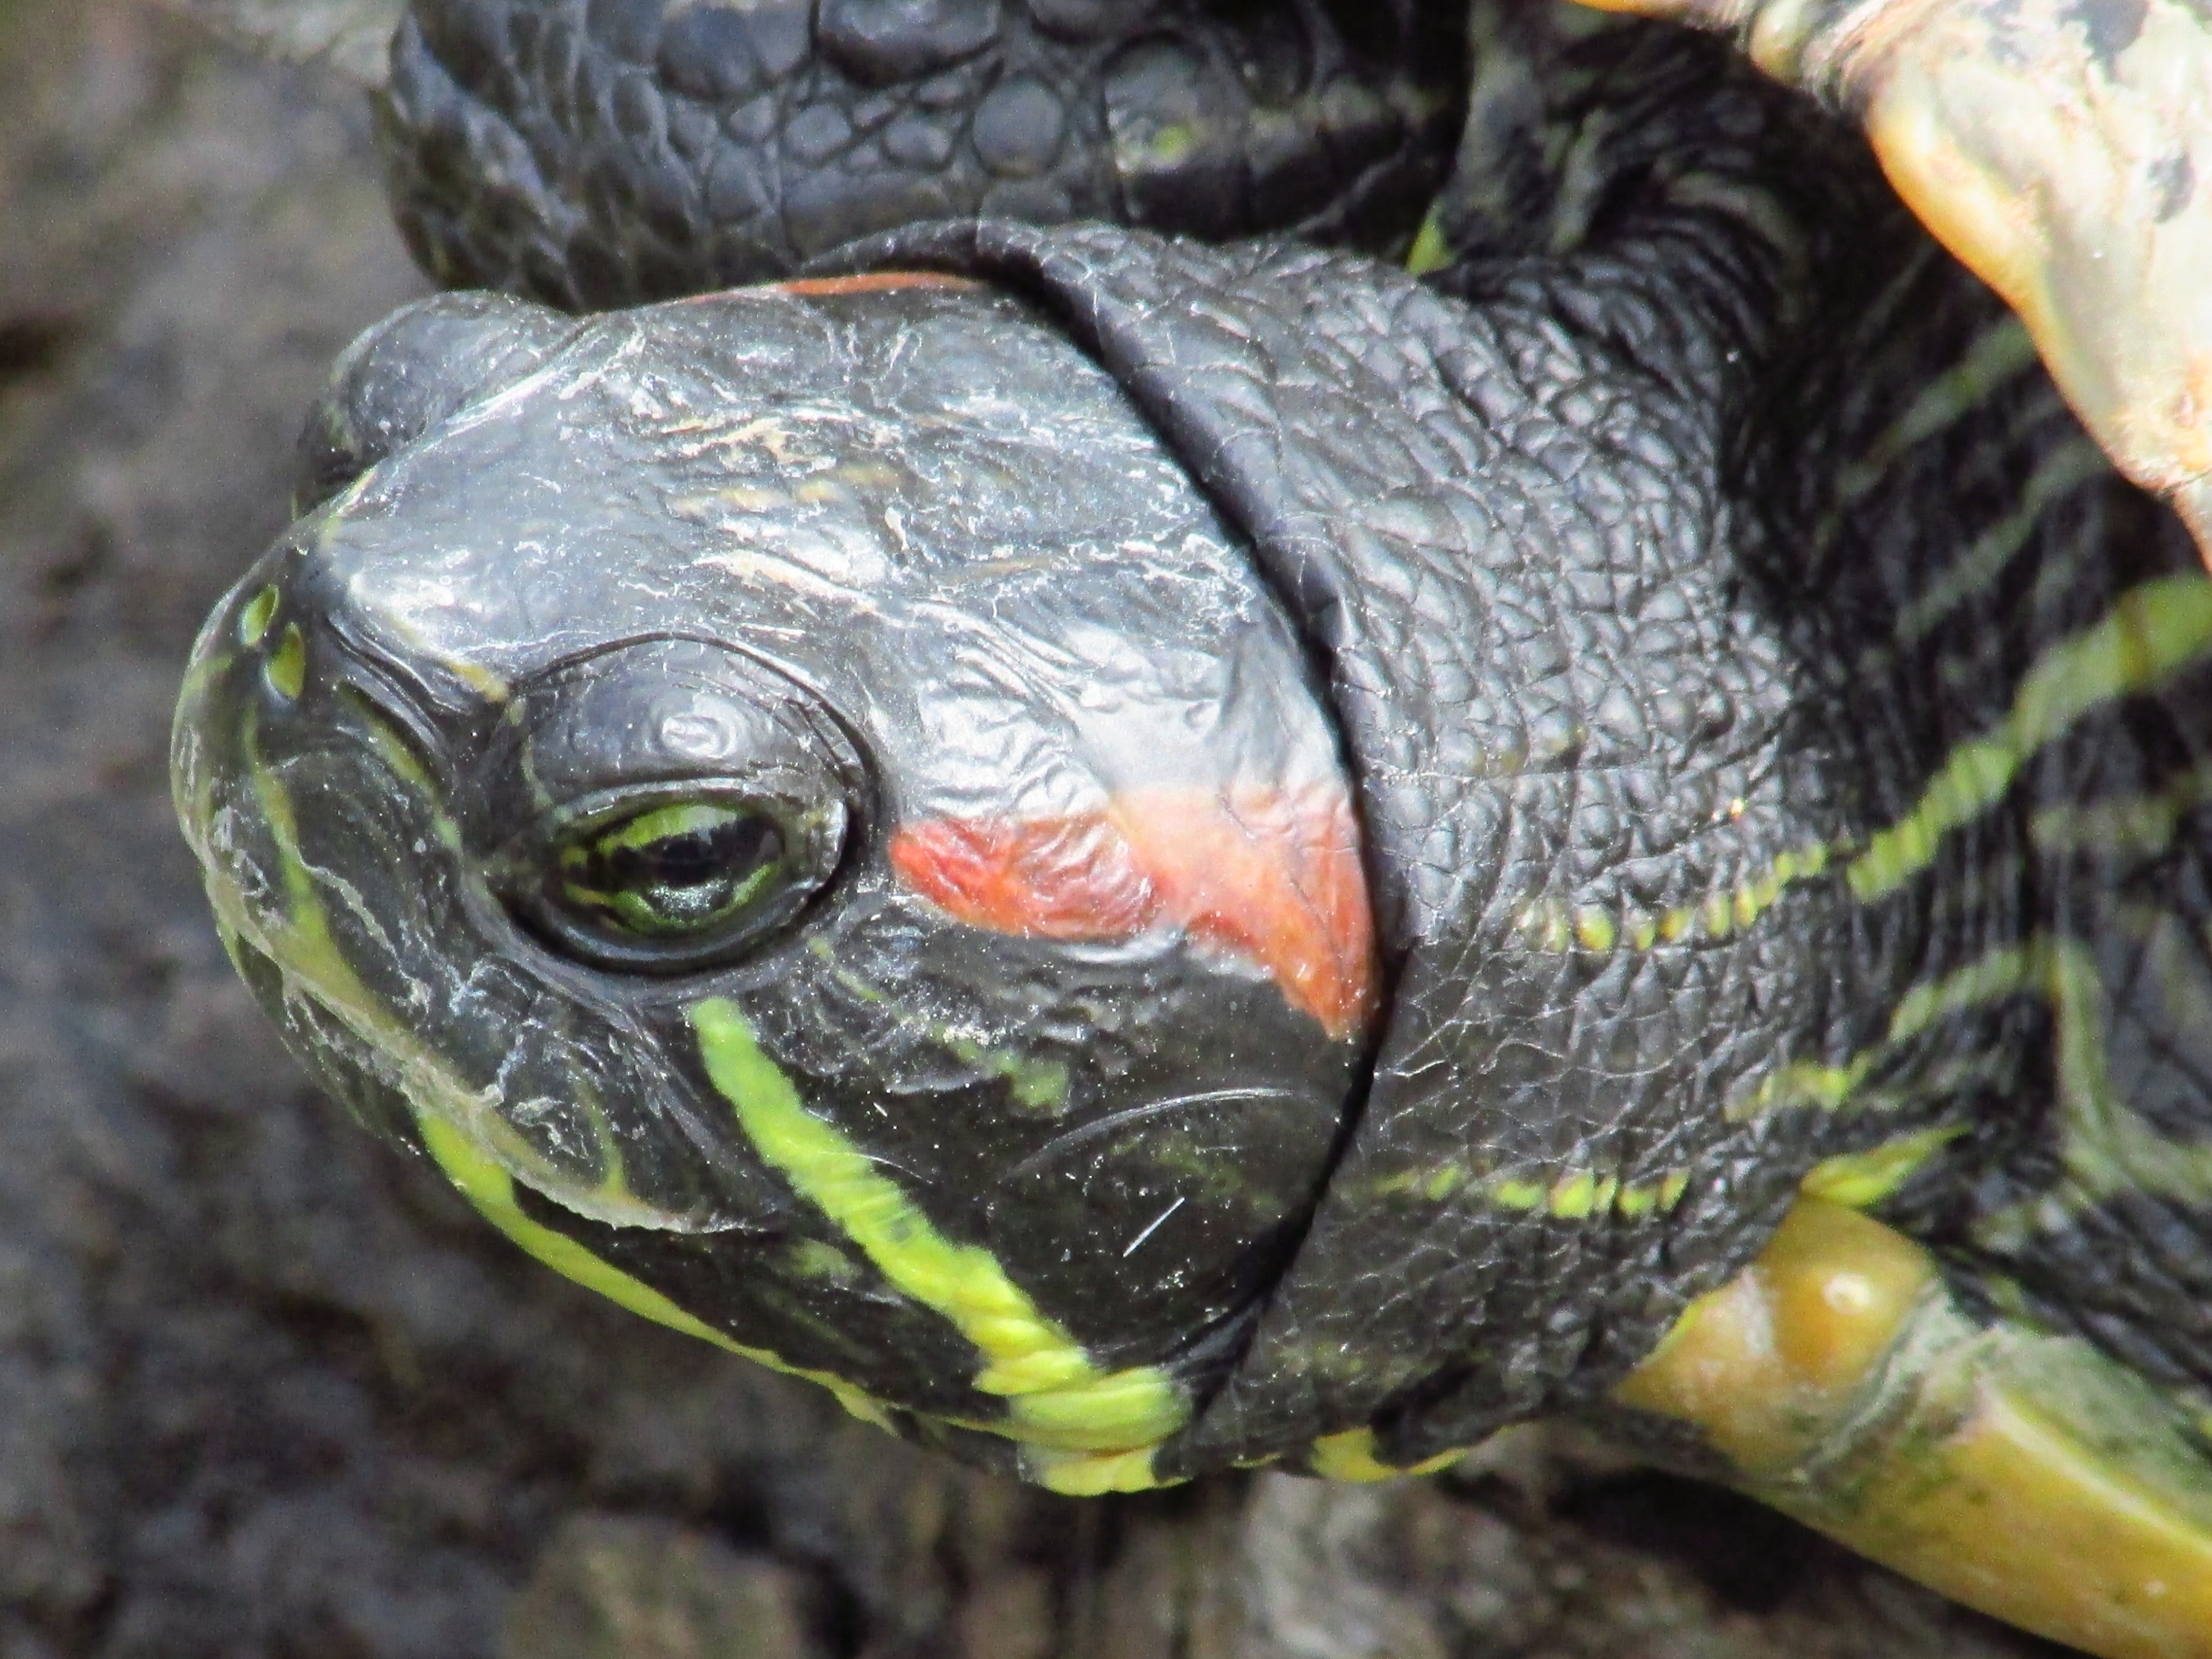
wildlife, zoo, macro, biology, turtle, reptile, fauna, eye, vertebrate, box turtle, common snapping turtle, bullfrog, ranidae, emydidae, marine biology